Goodbye Promise

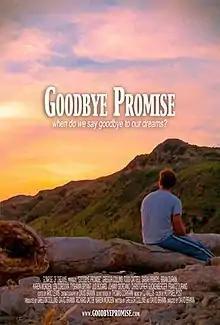
Film poster

Goodbye Promise is a 2012 mumblecore feature film, directed and co-written by "Film Courage" co-creator David Branin, and stars Gregor Collins, who co-wrote it with Branin. The film follows Collins as he says goodbye to his friends before he quits the entertainment business.